Tabaré Viudez

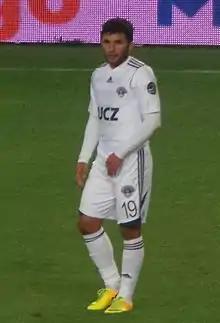
Viudez with Kasımpaşa in 2014

Tabaré Uruguay Viudez Mora (born 8 September 1989) is a Uruguayan footballer currently playing for Montevideo Wanderers.